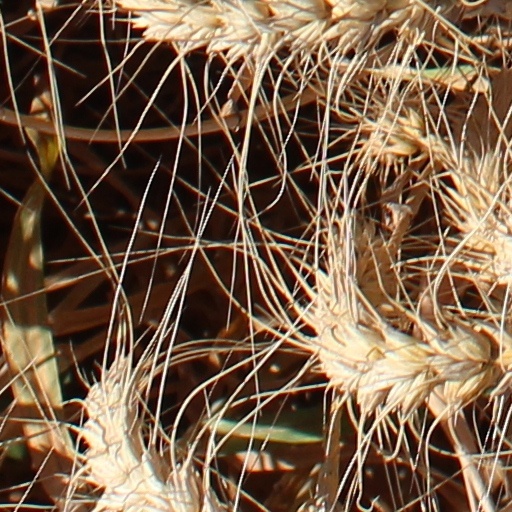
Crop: wheat